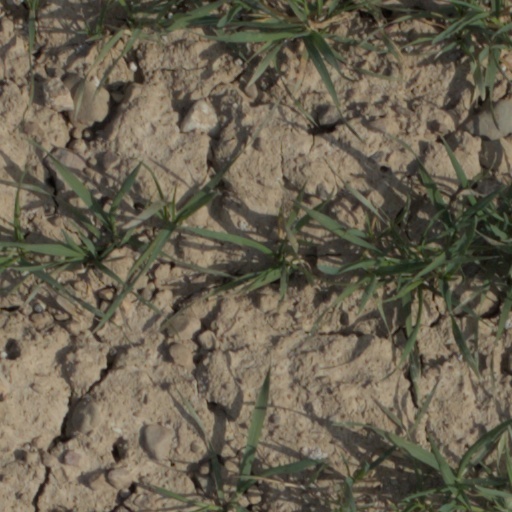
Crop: wheat